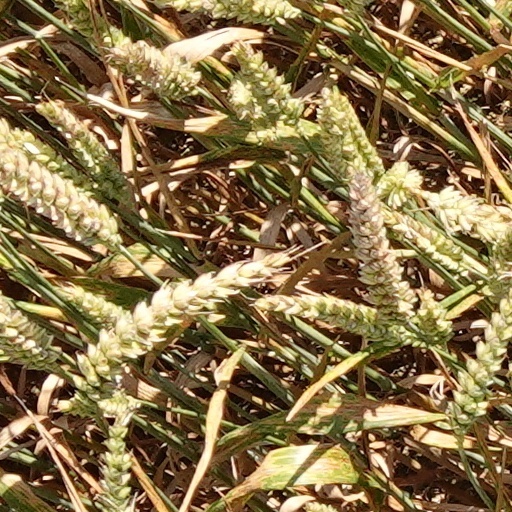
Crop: wheat